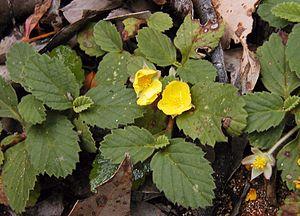
Le parc national de Mammoth Cave est un parc national américain créé le 1ᵉʳ juillet 1941 et situé au centre de l'État du Kentucky. Il s'étend sur 214 km² dans le bassin de la Green, à cheval sur les comtés d'Edmonson, de Hart et de Barren. Il comprend une partie du Mammoth Cave System, qui est le plus grand réseau souterrain au monde, avec près de 668 kilomètres explorés de galeries. L'origine du nom de la grotte, qui date du XVIIIᵉ siècle, provient de sa taille importante et n'a pas de rapport avec l'animal préhistorique.
Hibbertia ou Fleur de Guinée, est un genre d'arbustes vivaces, rampants ou grimpants de la famille des Dilleniaceae. Les cinq pétales des fleurs de toutes les espèces sont de diverses teintes de jaune, à l'exception de H. stellaris, H. miniata et H. selkii qui ont toutes des fleurs orange. Le genre compte environ 150 espèces, mais est actuellement en cours de révision par Helmut Toelken du South Australian Herbarium et est susceptible d'augmenter.